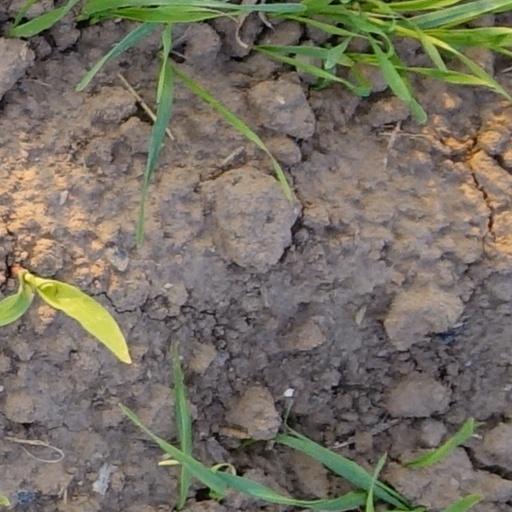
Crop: wheat